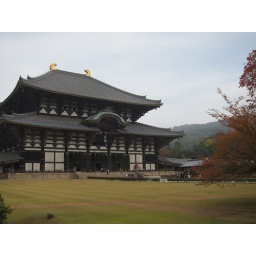
Todai-ji in Nara. The tallest wooden structure in the world houses the largest bronze Buddha statue in the world.